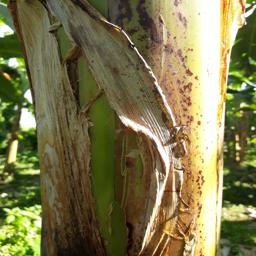
Label: PSEUDOSTEM WEEVIL